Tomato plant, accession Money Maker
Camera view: bottom (45 deg); turntable rotation: 60 degrees
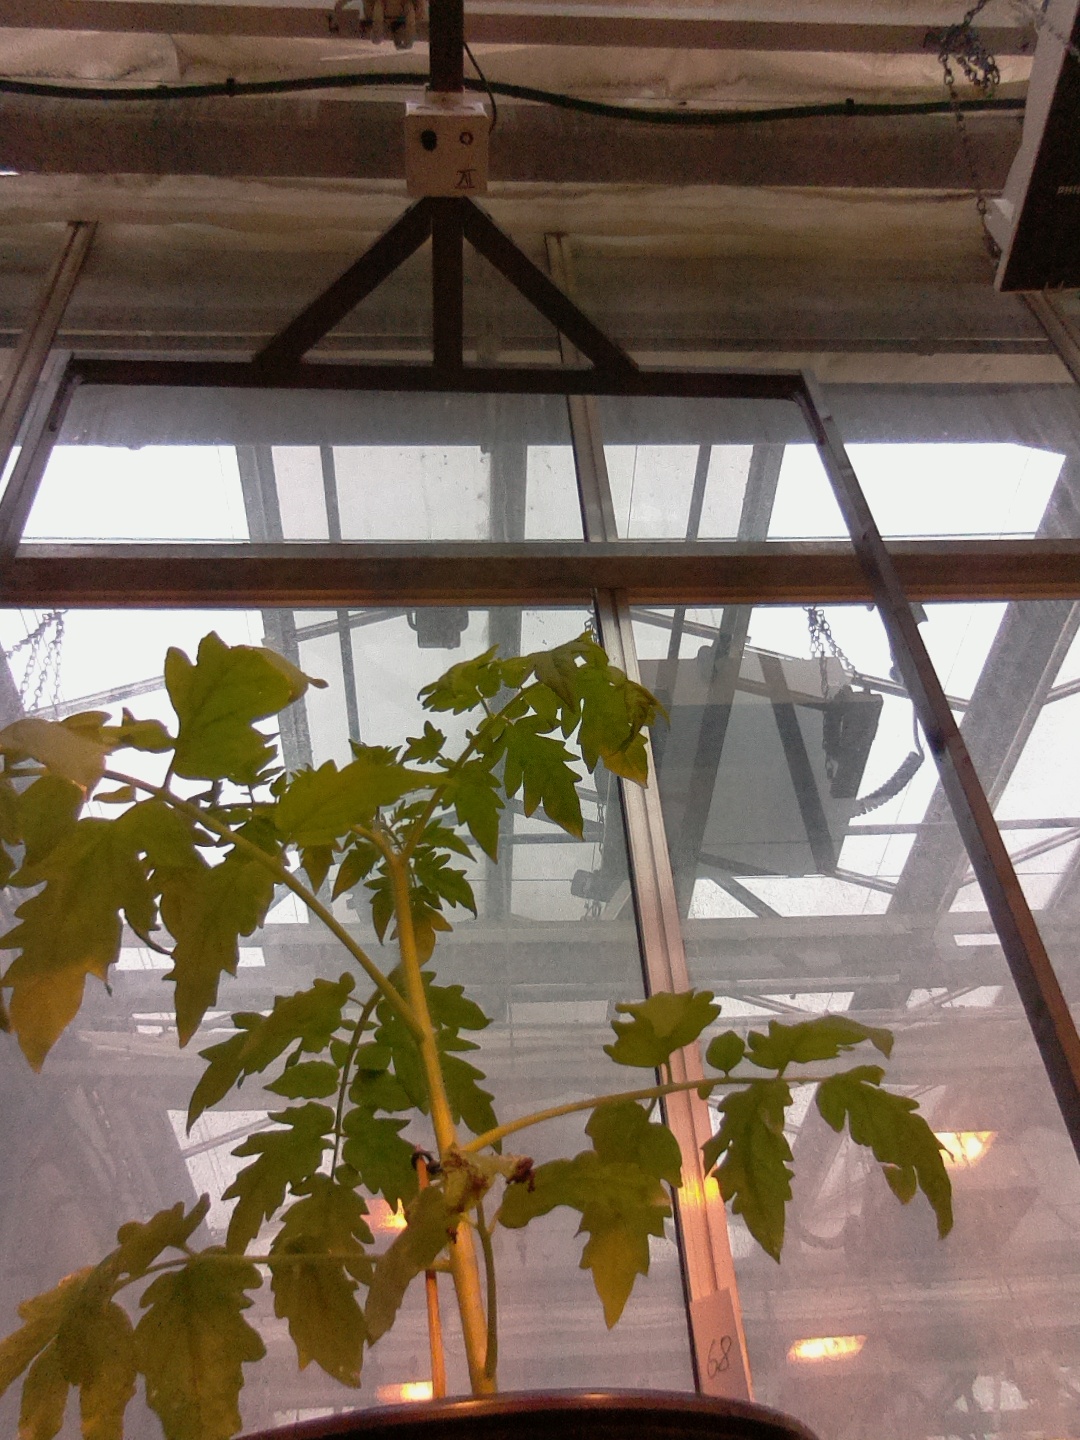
BBCH growth stage 14: 8 of true leaves visible